Johann Gottlieb Gleditsch

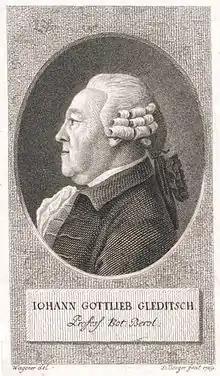
Johann Gottlieb Gleditsch (1714-1786)

Johann Gottlieb Gleditsch (5 February 1714, in Leipzig – 5 October 1786, in Berlin) was a German physician and botanist known for pioneer investigations of plant sexuality and reproduction.